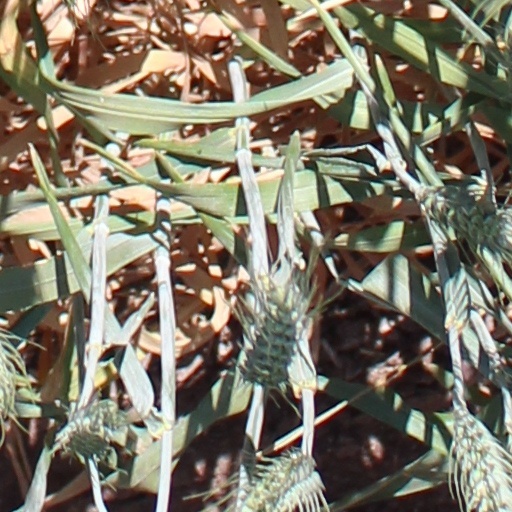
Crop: wheat